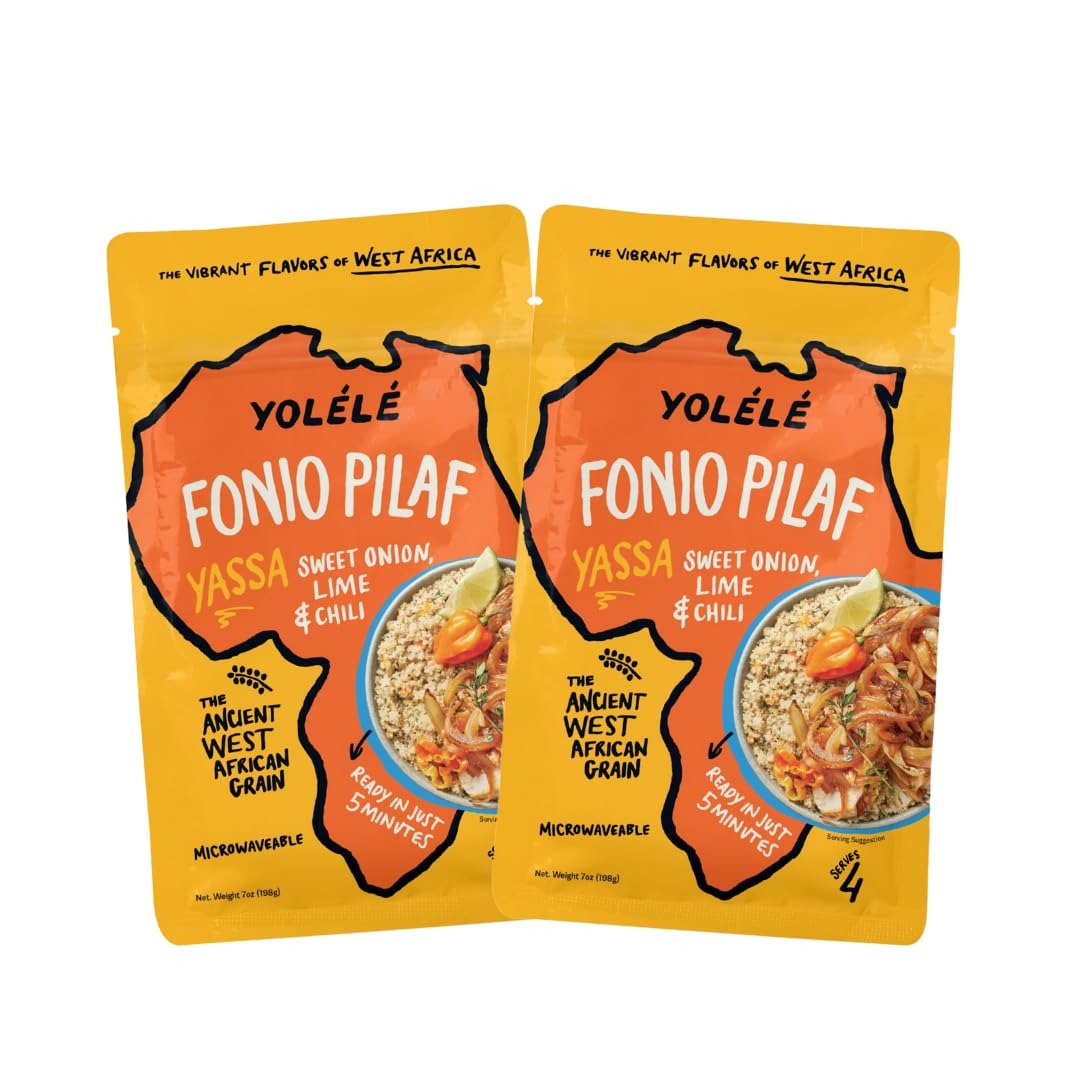
Item Name: Yolélé Fonio Grain Pilaf Mix African Supergrain Ancient Grains Organic Gluten-Free Non GMO Vegan Protein Fiber Super Food Paleo-Friendly Rice Alternative, Yassa Onion, Lime, and Chili 2-Pack
Bullet Point 1: LIGHT AND FLUFFY ANCIENT GRAIN: Two 7 oz bags of fonio ancient African super grain. 100% gluten-free, non gmo vegan protein grain organically grown in West Africa. Yolele fonio pilaf is blended with flavorful herbs and spices. Use fonio millet grain pilaf mix to replace couscous mix recipes in your cooking.
Bullet Point 2: WEST AFRICAN FLAVOR PILAF: Inspired by Senegal’s most popular dish, Yassa chicken, our yassa onion, lime and chili fonio rice pilaf with a juicy, citrus, savory taste offers the vibrant and comforting flavors of caramelized onions, smoky chili pepper heat, and juicy lime. Serve with roasted chicken, seared tofu or grilled seafood and mango
Bullet Point 3: POWERFUL NUTRITION: Fonio grain pilafs with high protein and fiber, iron, b-vitamins, magnesium, potassium, folic acid, and zinc. Rich with antioxidants, amino acids, methionine and cysteine, which promote hair, skin, and nail growth
Bullet Point 4: COOKS IN 5 MINUTES: Fast cooking and nutritious low carb grain rice alternative fonio pilafs are absolutely delicious on their own, paired with grilled or raw vegetables, or your choice of protein. Serve hot or cold. 1 bag makes 4 cups of cooked pilaf mix, 160 calories each vs white rice, 206 cal
Bullet Point 5: PURPOSE-DRIVEN: Covered by Bon Appetit "America's New Favorite Supergrain" The NYT, CNN, Saveur, Food and Wine, Eater and NPR. Our purpose is to help small farmers in the Sahel Region and to introduce the flavors of West Africa to the world
Product Description: Meet Fonio, African Supergrain. West Africa's oldest grain. This tiny ancient grain holds a place of honor in cultures and cuisines across West Africa. Organic fonio grain has been grown by smallholder farmers for thousands of years. In Africa, it's served to guests of honor, placed as a good luck token in kids’ backpacks.<br><br> To the Dogon people of Mali, it is “The Seed of the Universe,” the grain at the root of all existence. Fonio grows across the Sahel region: the semi-arid band between the Sahara desert and lush forests to the south. The Sahel region’s hot, dry climate and poor sandy soil do not support most crops. But fonio flourishes. Its extensive roots help it draw water from deep underground and secure the topsoil from erosion, making it a climate-smart grain.<br><br> More than half of the world’s food energy comes from three “mega-crops”: rice, wheat, and corn. Fonio rice is a super healthy vegan protein that’s a 100% gluten-free grain, the perfect low-carb rice alternative. Including whole grain fonio into your diet helps to increase our planet's biodiversity and resilience.<br><br> Yassa! Fonio Pilaf Mix, aka The Spice: "Yassa chicken, a delicious dish of caramelized onion, lime, and chicken, is one of Senegal's most famous dishes," Yolélé co-founder Chef Pierre Thiam explains in his seminal cookbook "Senegal: Modern Senegalese Recipes from the Source to the Bowl." Inspired by that dish, this fonio rice pilaf is a perfect introduction to Senegalese cuisine. The flavors are complex and deep. Yassa Fonio Grain Pilaf offers sweetness from caramelized onion, combined with the smokiness of roasted peppers, and acidity of lime to create all the comforting traditional yassa flavors in one easy to make side dish.
Value: 14.0
Unit: Ounce

Price: 7.49